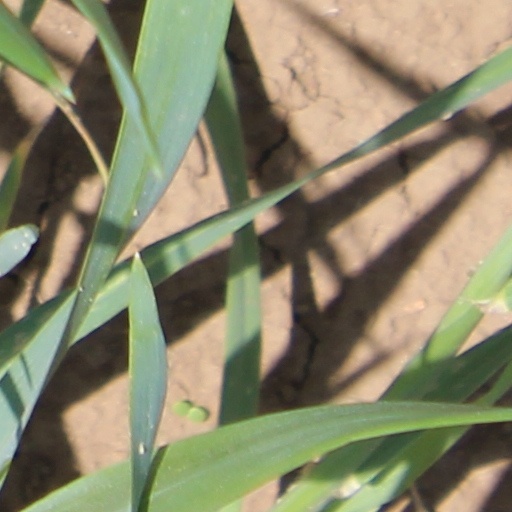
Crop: wheat